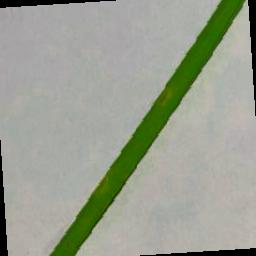
Label: Rice___Brown_Spot